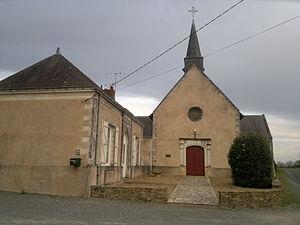
Chapelle Notre-Dame de Charité, Fr-49-Saint-Laurent-de-la-Plaine.
Saint-Laurent-de-la-Plaine est une ancienne commune française située dans le département de Maine-et-Loire, en région Pays de la Loire, devenue le 15 décembre 2015 une commune déléguée de la commune nouvelle de Mauges-sur-Loire.